Fraud Saiyaan

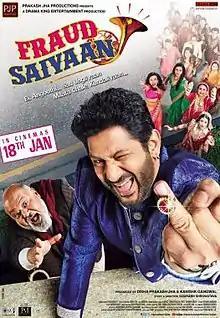
Theatrical release poster

Fraud Saiyaan is a 2019 Indian Hindi-language romantic dark comedy drama film directed by Sourabh Shrivastava and produced by Prakash Jha, Disha Jha and Kanishk Gangwal. The film stars Arshad Warsi, Saurabh Shukla and Sara Loren, and features Deepali Pansare, Flora Saini and Nivedita Tiwari in supporting roles. Filming locations included Obedullaganj, Raisen, Bhopal and Mumbai. The soundtrack was composed by Sohail Sen, while Udai Prakash Singh handled the art direction. The film was released worldwide on 18 January 2019.